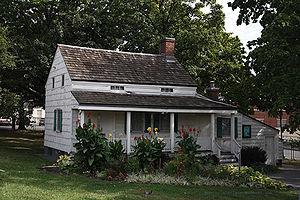
Virginia Eliza Clemm Poe, née Virginia Eliza Clemm le 15 août 1822, morte le 30 janvier 1847, est l'épouse d'Edgar Allan Poe. Les époux étaient cousins germains. Quand ils se marièrent, Virginia n'avait que 13 ans, tandis que Poe en avait 26. Plusieurs biographes ont suggéré que les relations du couple ressemblaient plus à celles d'un frère et d'une sœur et qu'ils n'auraient jamais consommé leur union. Virginia est victime en janvier 1842 de la tuberculose, maladie dont elle meurt en janvier 1847 à l'âge de 24 ans.
Edgar Allan Poe /ˈɛdɡɚ ˈælən poʊ/, né le 19 janvier 1809 à Boston et mort à Baltimore le 7 octobre 1849, est un poète, romancier, nouvelliste, critique littéraire, dramaturge et éditeur américain, ainsi que l'une des principales figures du romantisme américain. Connu surtout pour ses contes — genre dont la brièveté lui permet de mettre en valeur sa théorie de l'effet, suivant laquelle tous les éléments du texte doivent concourir à la réalisation d'un effet unique — il a donné à la nouvelle ses lettres de noblesse et est considéré comme l’inventeur du roman policier. Nombre de ses récits préfigurent les genres de la science-fiction et du fantastique.